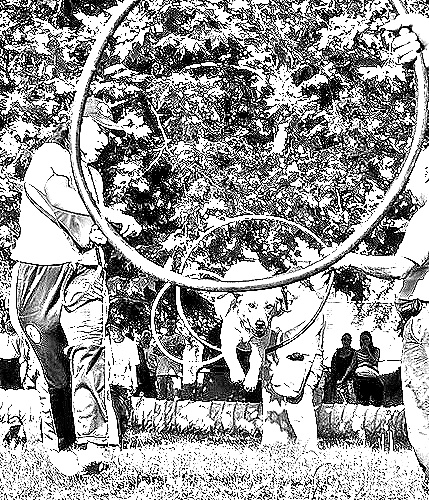
Portrait style: Sketch Portrait